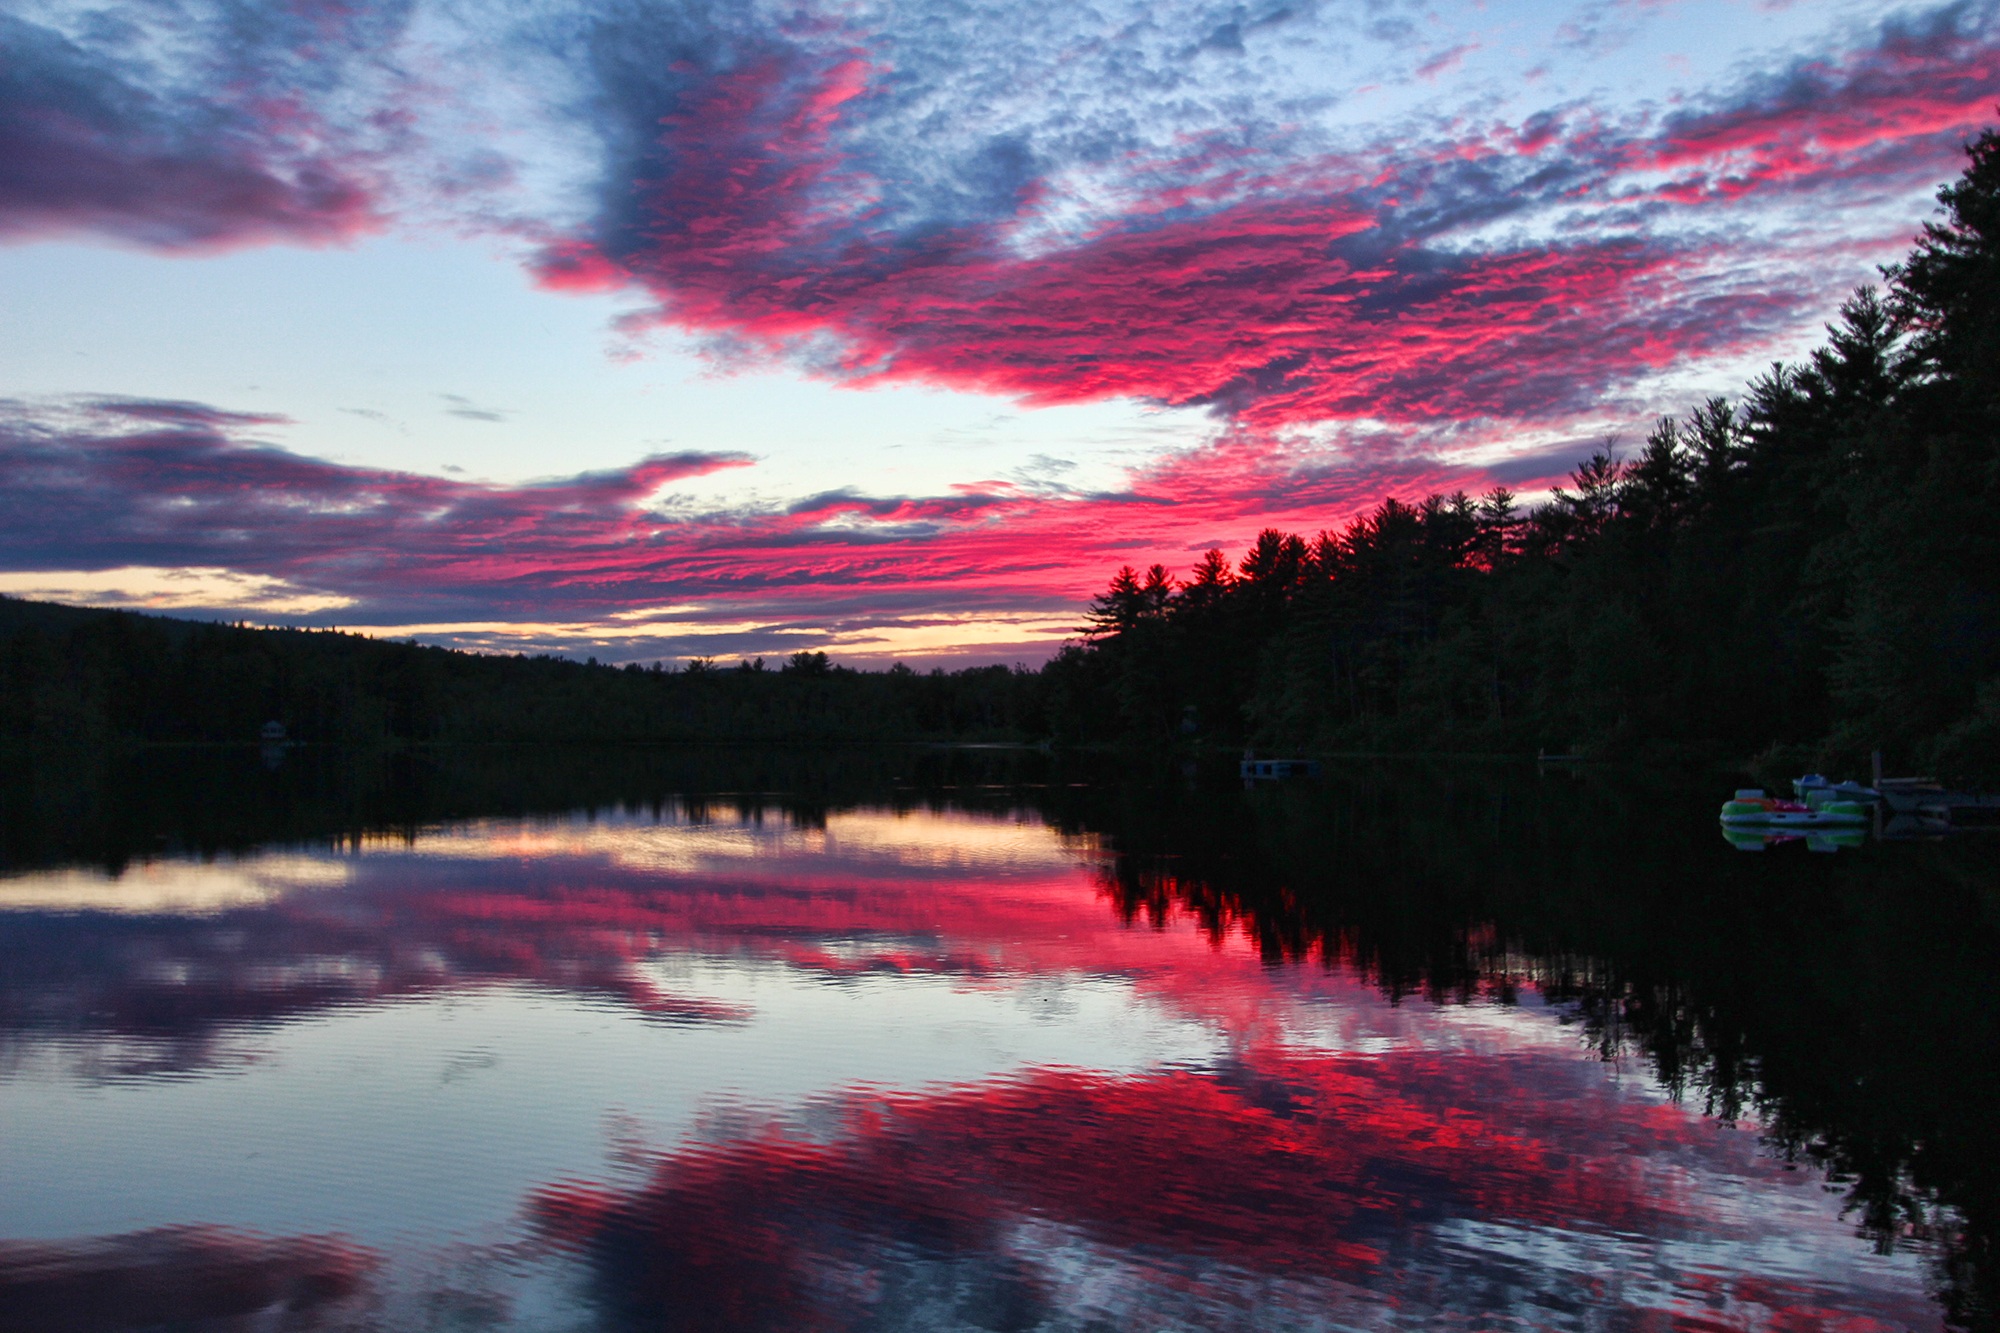
beach, landscape, sea, tree, water, nature, outdoor, ocean, horizon, wilderness, mountain, light, cloud, sky, sun, sunrise, sunset, sunlight, morning, purple, lake, dawn, atmosphere, river, summer, travel, dusk, evening, twilight, orange, inlet, reflection, red, tranquil, scenic, color, peaceful, calm, blue, reservoir, colorful, yellow, pink, cloudscape, sunny, clouds, loch, afterglow, meteorological phenomenon, geological phenomenon, red sky at morning, mount scenery